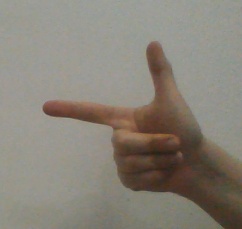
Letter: yaa